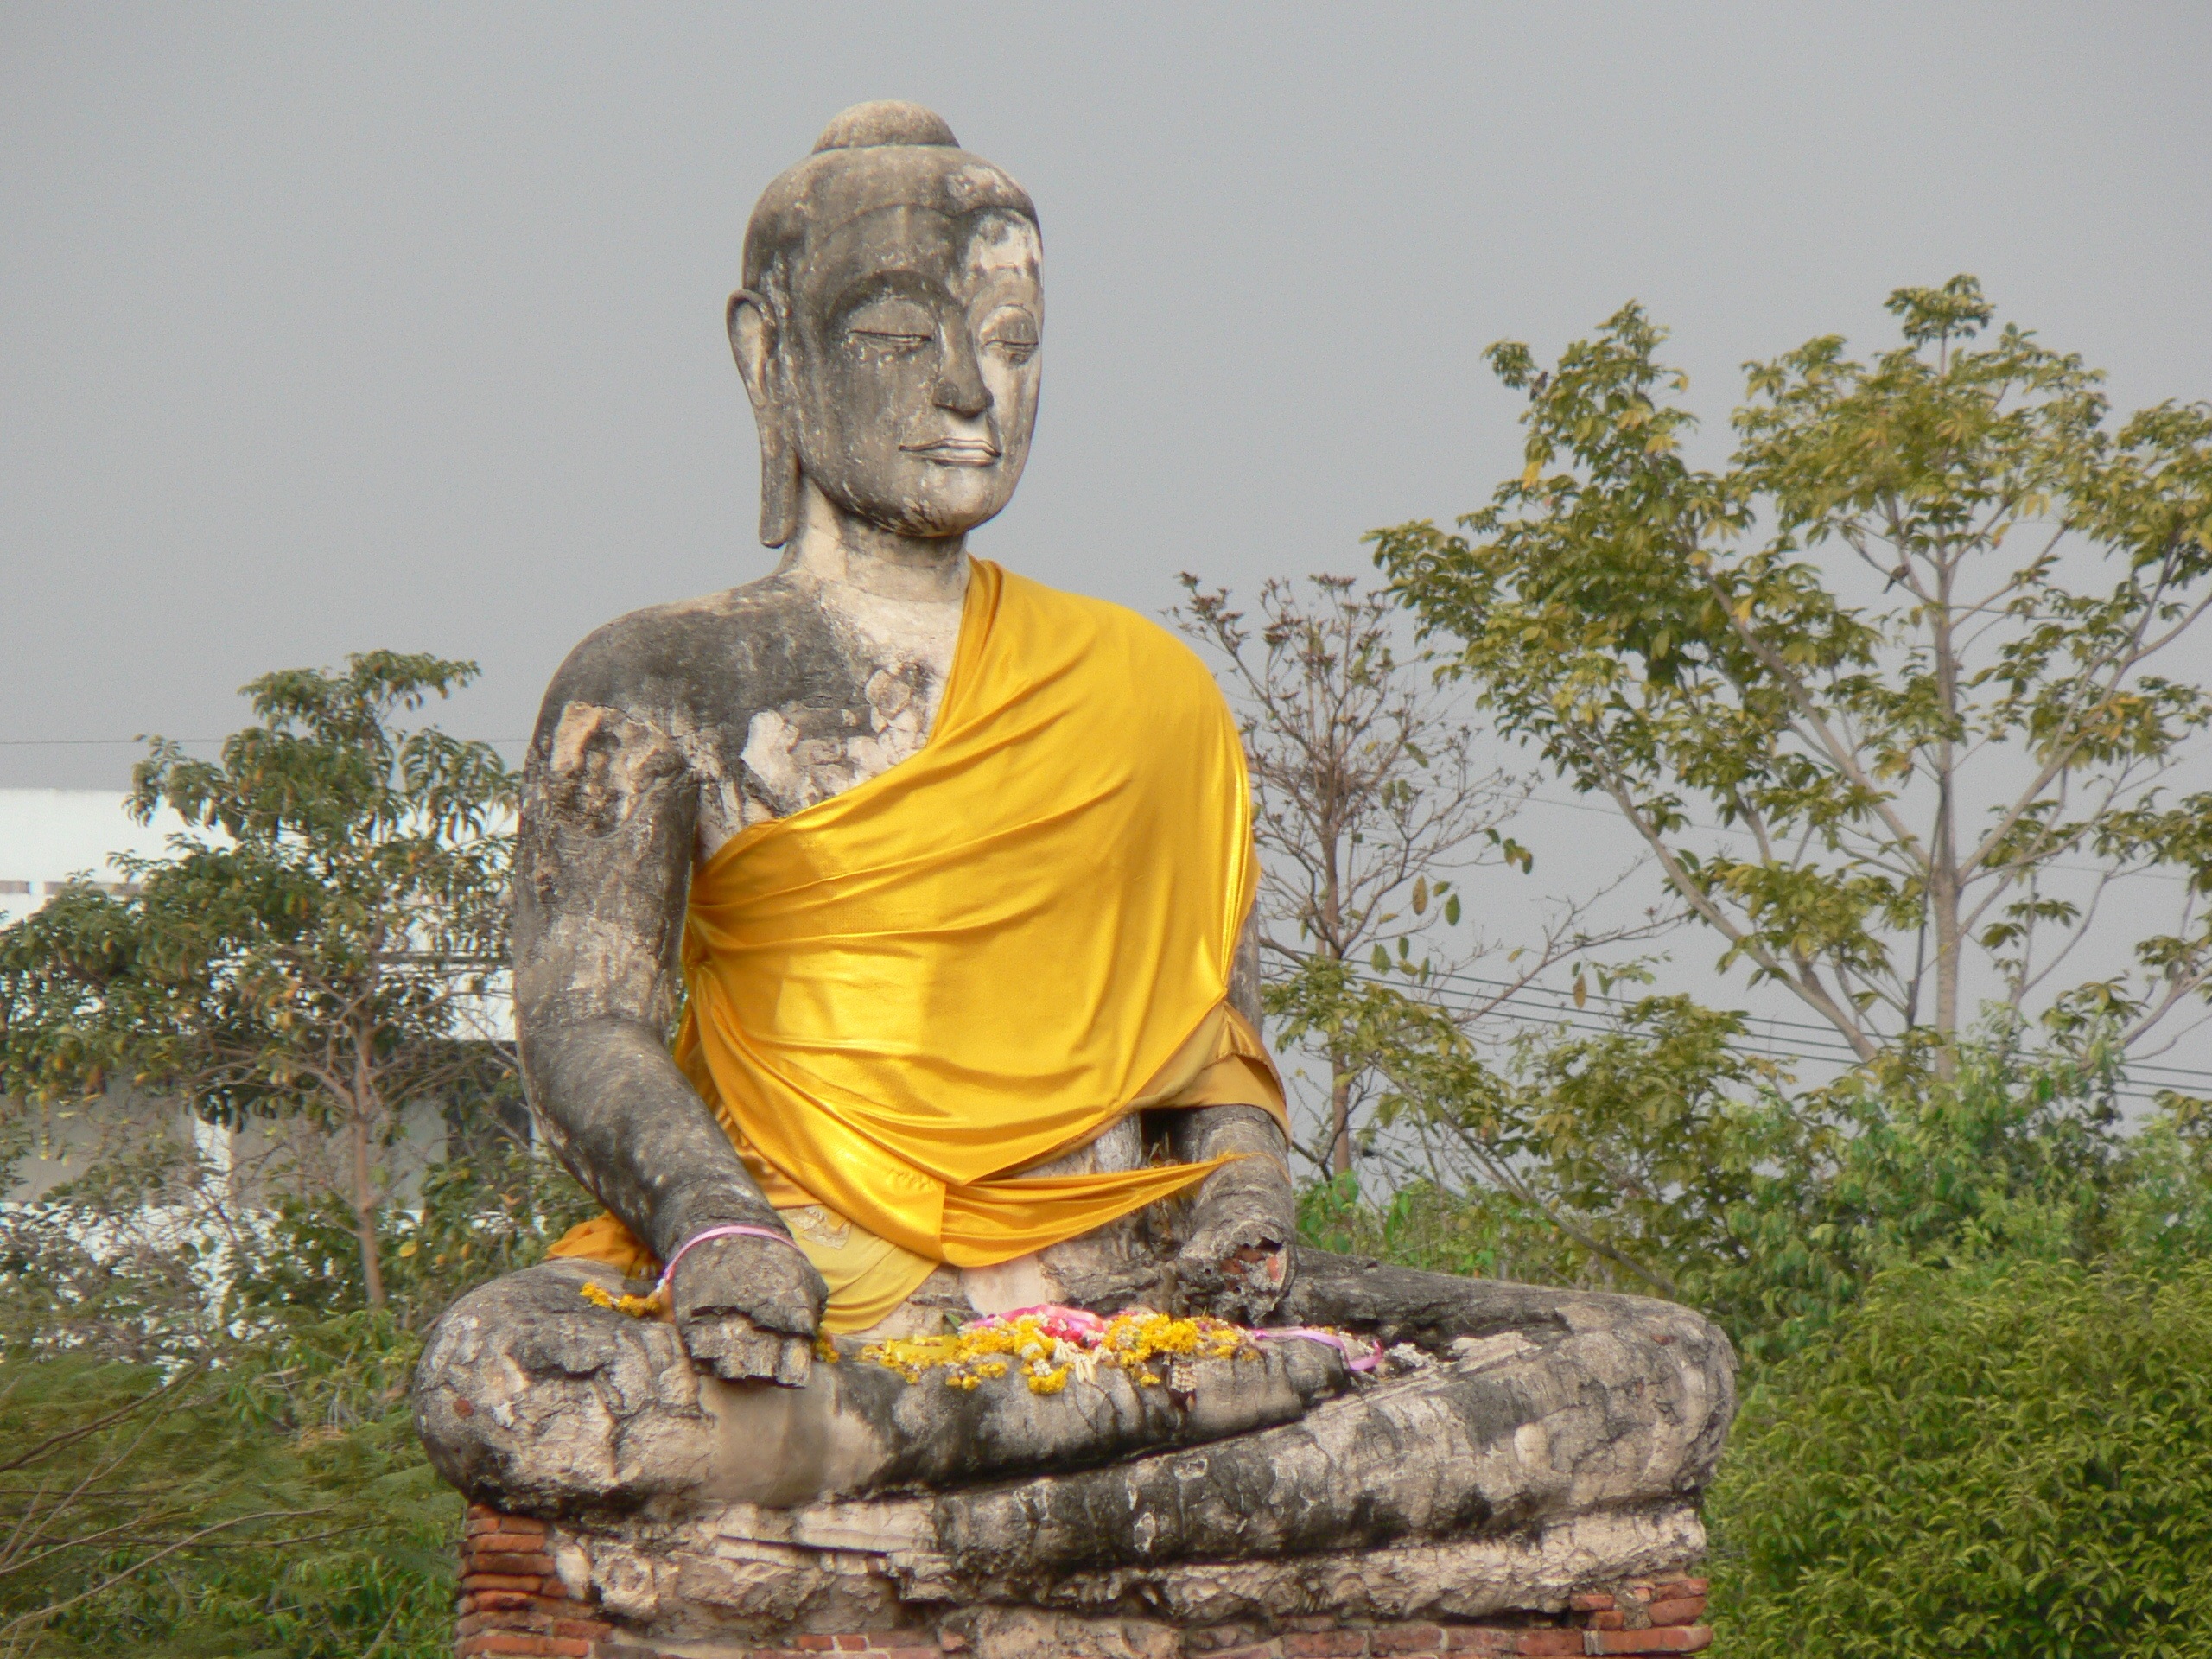
monument, statue, sitting, buddhism, religion, thailand, sculpture, art, temple, buddha, prayer, serenity, gautama buddha, sukhotai, human positions